Montreal Pool Room

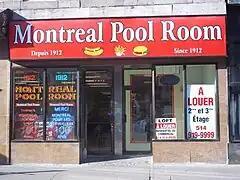
Montreal Pool Room at its new location, in June 2012

The Montreal Pool Room is a well-known and well-regarded greasy spoon restaurant, located in the city's former red-light district on Saint Laurent Boulevard, in Montreal, Quebec, Canada. The restaurant has been open since 1912 (registered 1921) and is known for its "underground allure", described by some as being a "seedy goodness". Though called a "pool room" by name, it no longer has a pool table.